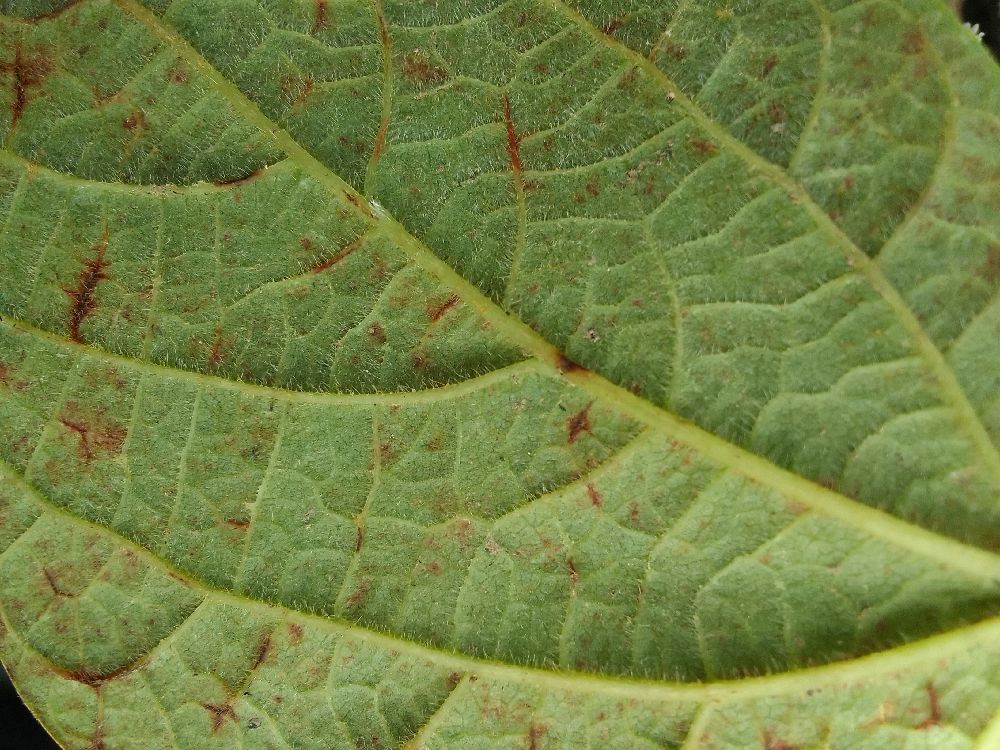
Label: anthracnose